Bankura district

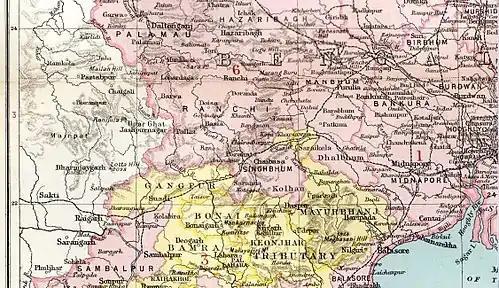
Present-day Bankura district area in 1907 map of Bengal Presidency

The Bishnupur Rajas who were at the summit of their fortunes towards the end of the 17th century, started declining in the first half of the 18th century. First, the Maharaja of Burdwan seized the Fatehpur Mahal, and then the Maratha invasions laid waste their country. In 1742, when the Marathas, under Bhaskar Rao, attacked Bishnupur, the troops put up a spirited defence but then Gopal Singh retreated within the fort and ordered the troops and citizens to pray to Madan Mohan to save the city. It is believed that Madan Mohan responded and the cannons were fired without human assistance. The truth probably is that the Maratha cavalry were unable to pierce the strong fortifications and retired. While they failed to take the fort and pillage the treasury, the Marathas harried the less protected parts of the kingdom. Intrigue and litigation that followed ruined the Bishnupur Raj family and eventually in 1806, the estate was sold for arrears of land revenue and bought up by the Maharaja of Burdwan.